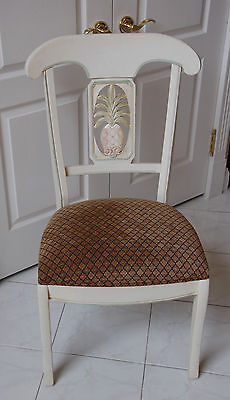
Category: chair